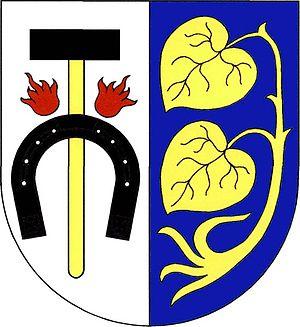
Kovanice est une commune du district de Nymburk, dans la région de Bohême-Centrale, en République tchèque. Sa population s'élevait à 867 habitants en 2020.